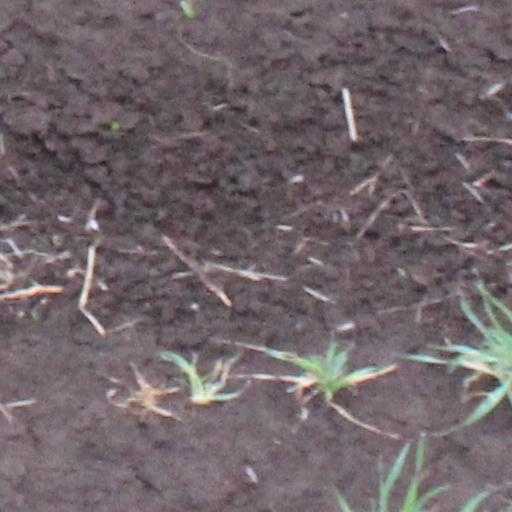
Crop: wheat